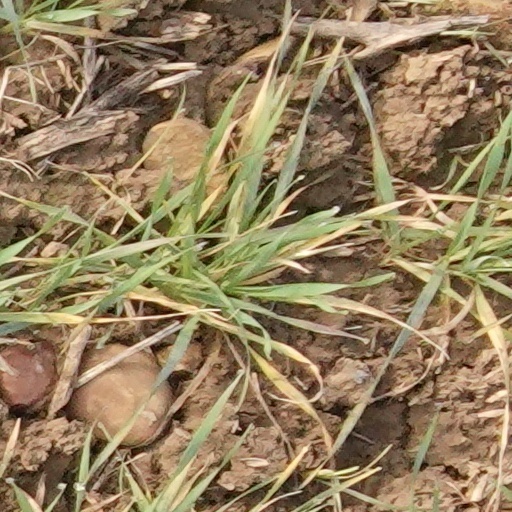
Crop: wheat